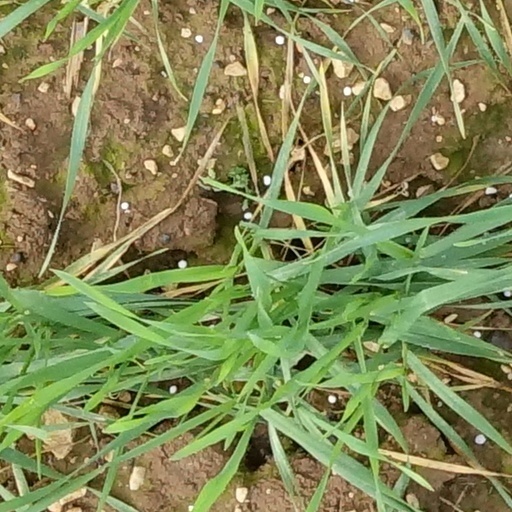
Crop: wheat